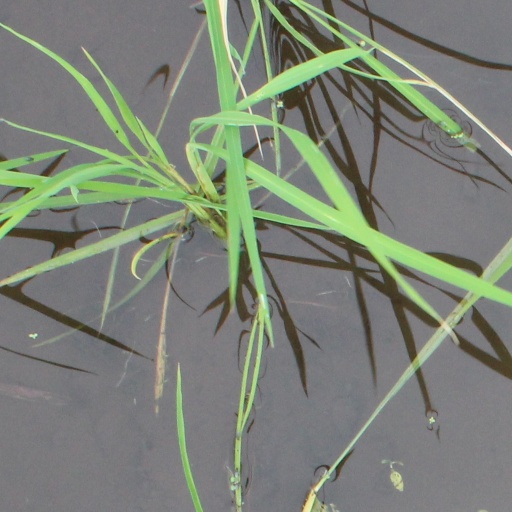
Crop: rice